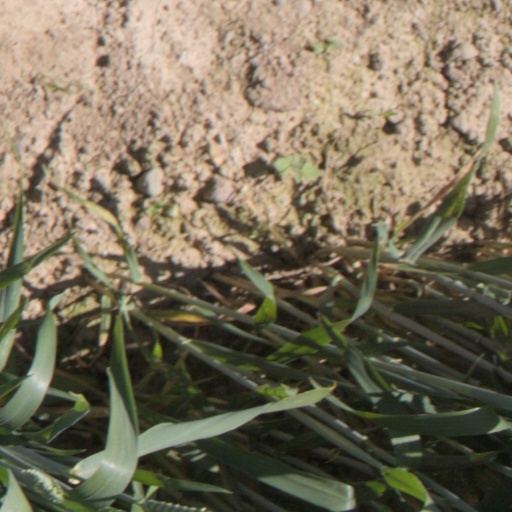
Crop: wheat